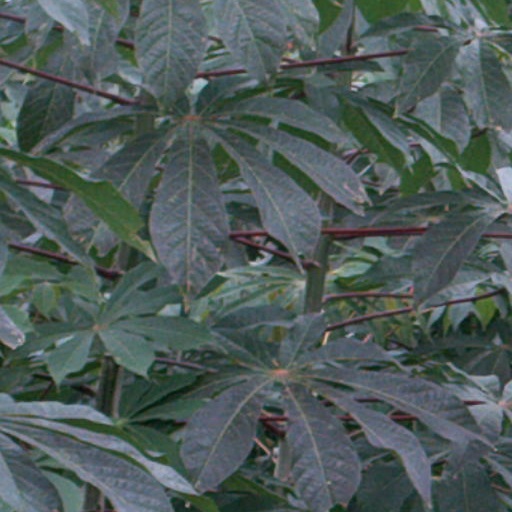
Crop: cassava